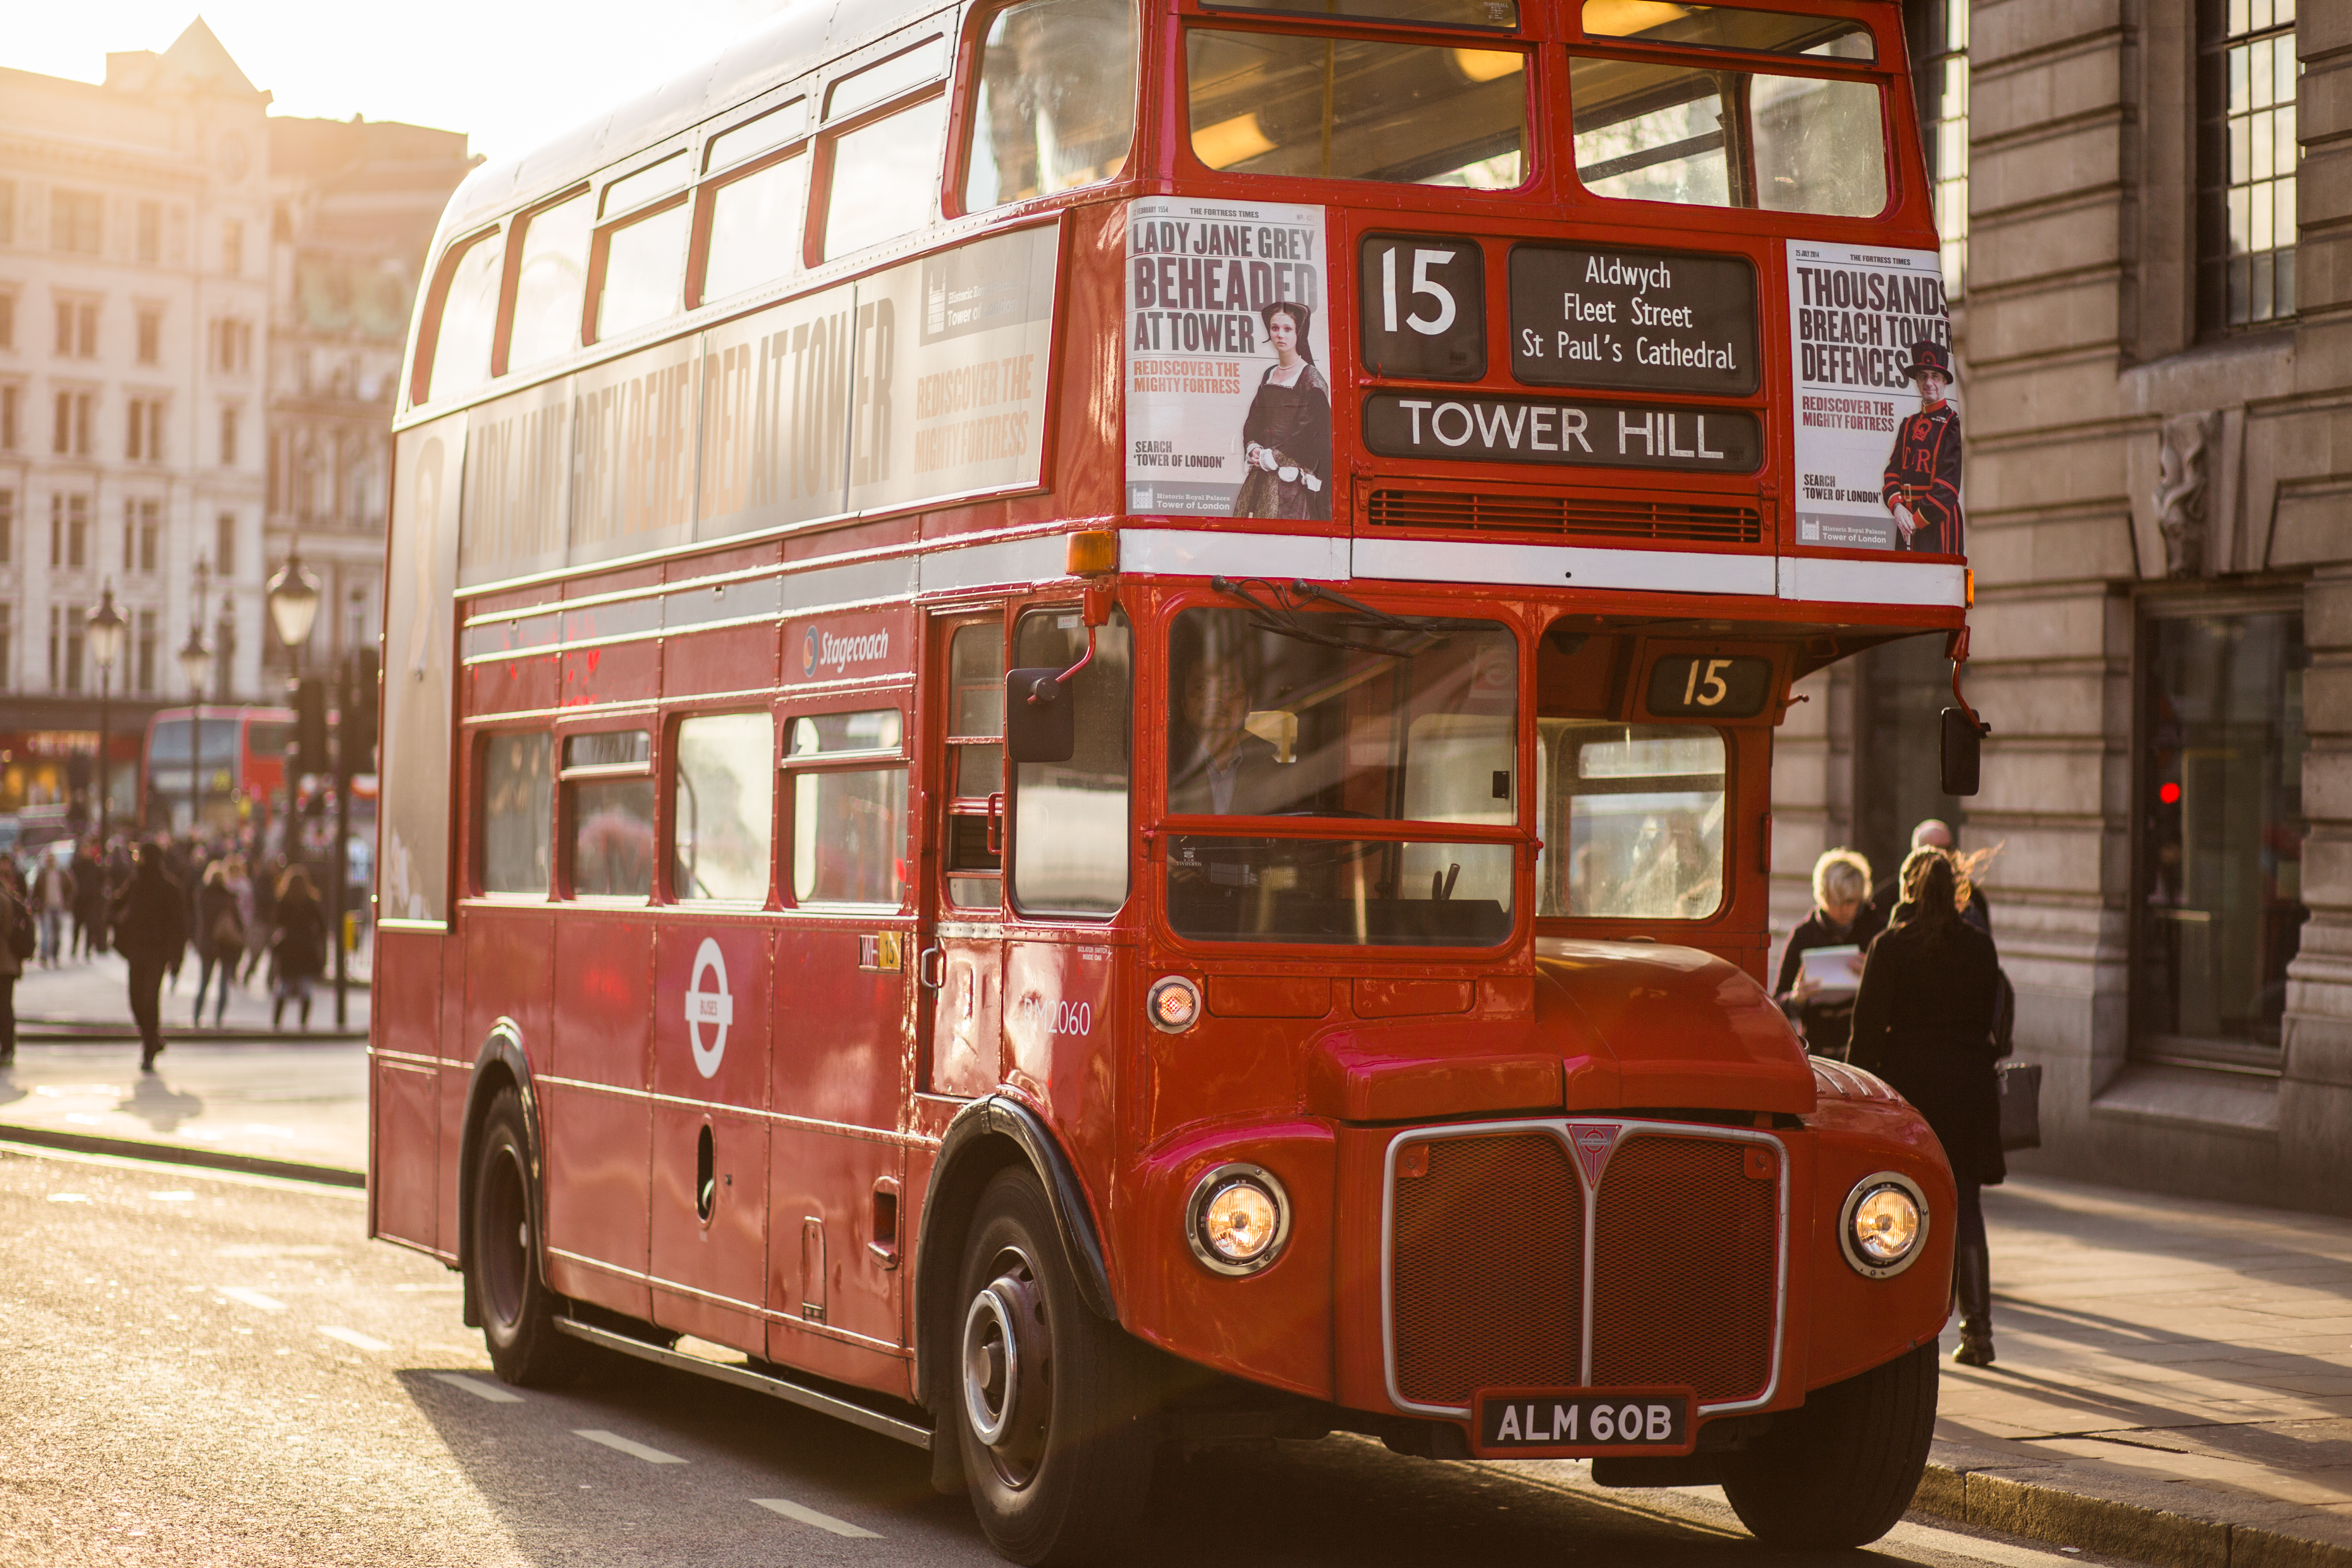
light, traffic, transport, vehicle, crosswalk, public transportation, public transport, golden hour, bus, london, cars, stop, double decker bus, land vehicle, mode of transport, metropolitan area